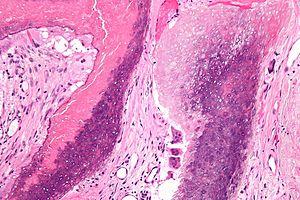
Le pilomatrixome est une tumeur bénigne cutanée d'origine annexielle folliculaire.